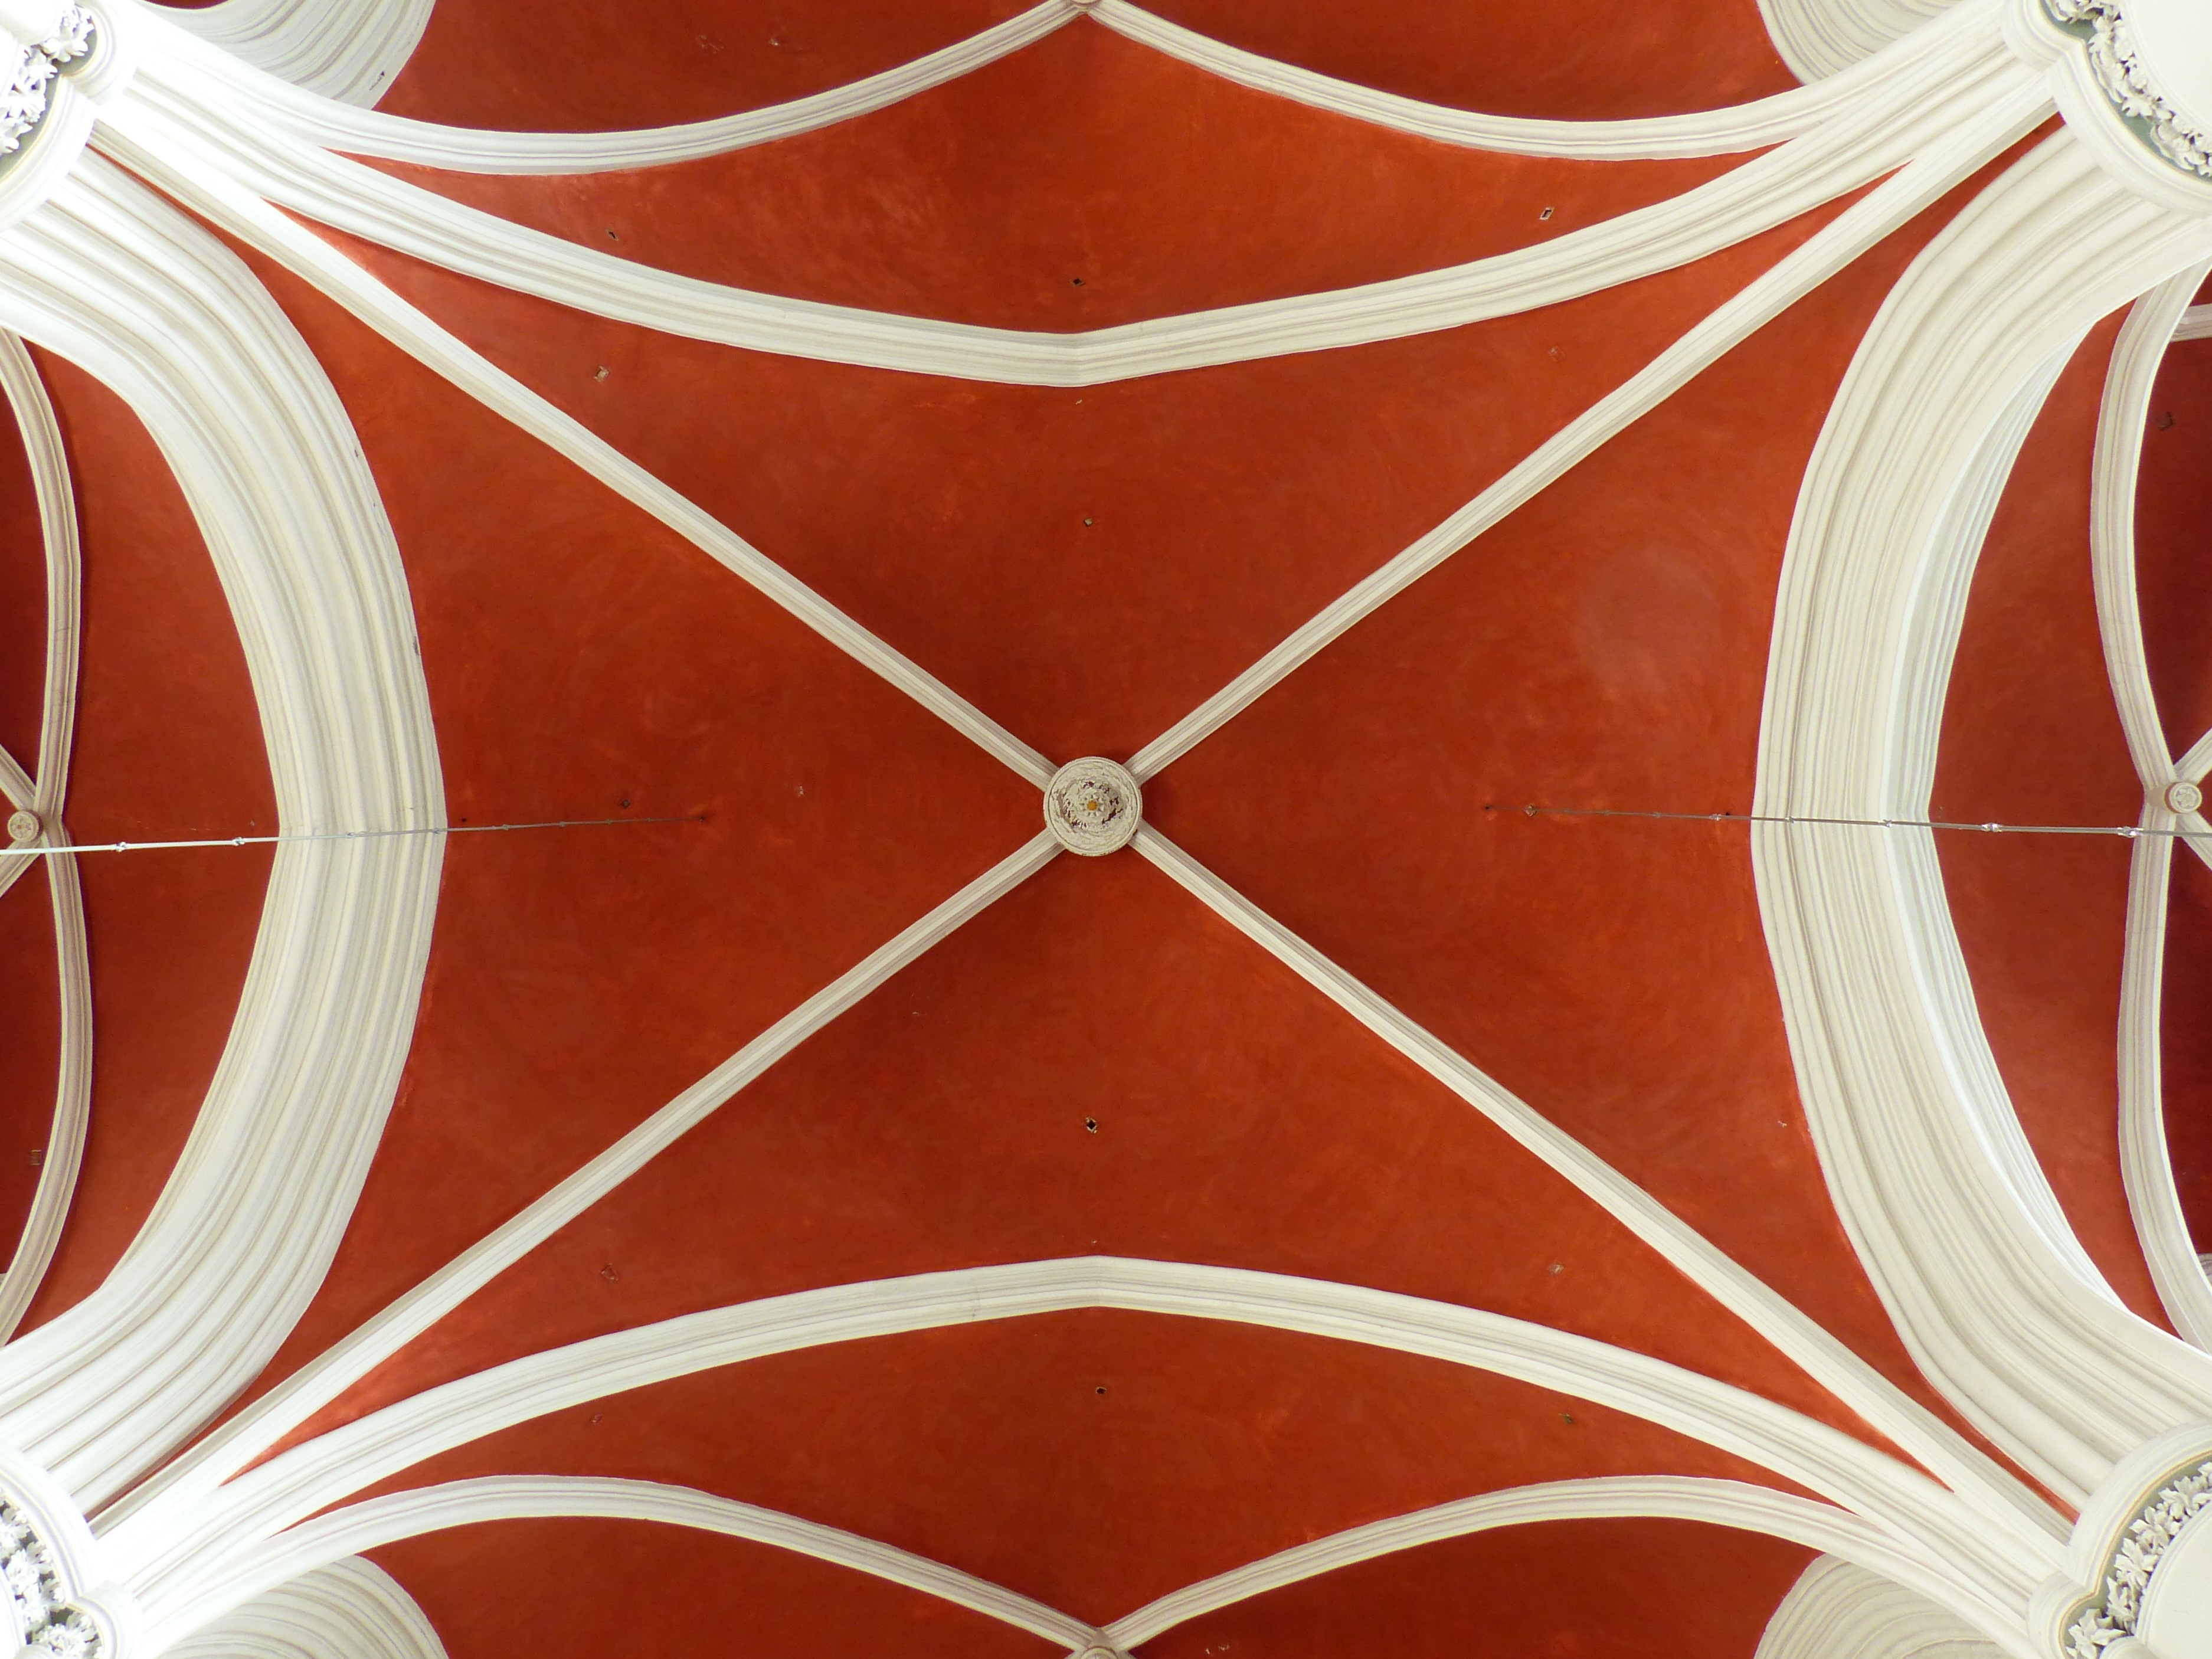
wing, light, architecture, white, spiral, ceiling, pattern, line, red, color, church, blanket, circle, background, design, symmetry, vault, dom, shape, historically, verden of all